Anastasiya Taranova-Potapova

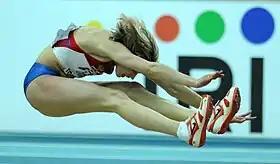
Anastasiya Taranova-Potapova (Turin 2009)

Anastasiya Taranova-Potapova (born 6 September 1985) is a Russian triple jumper.